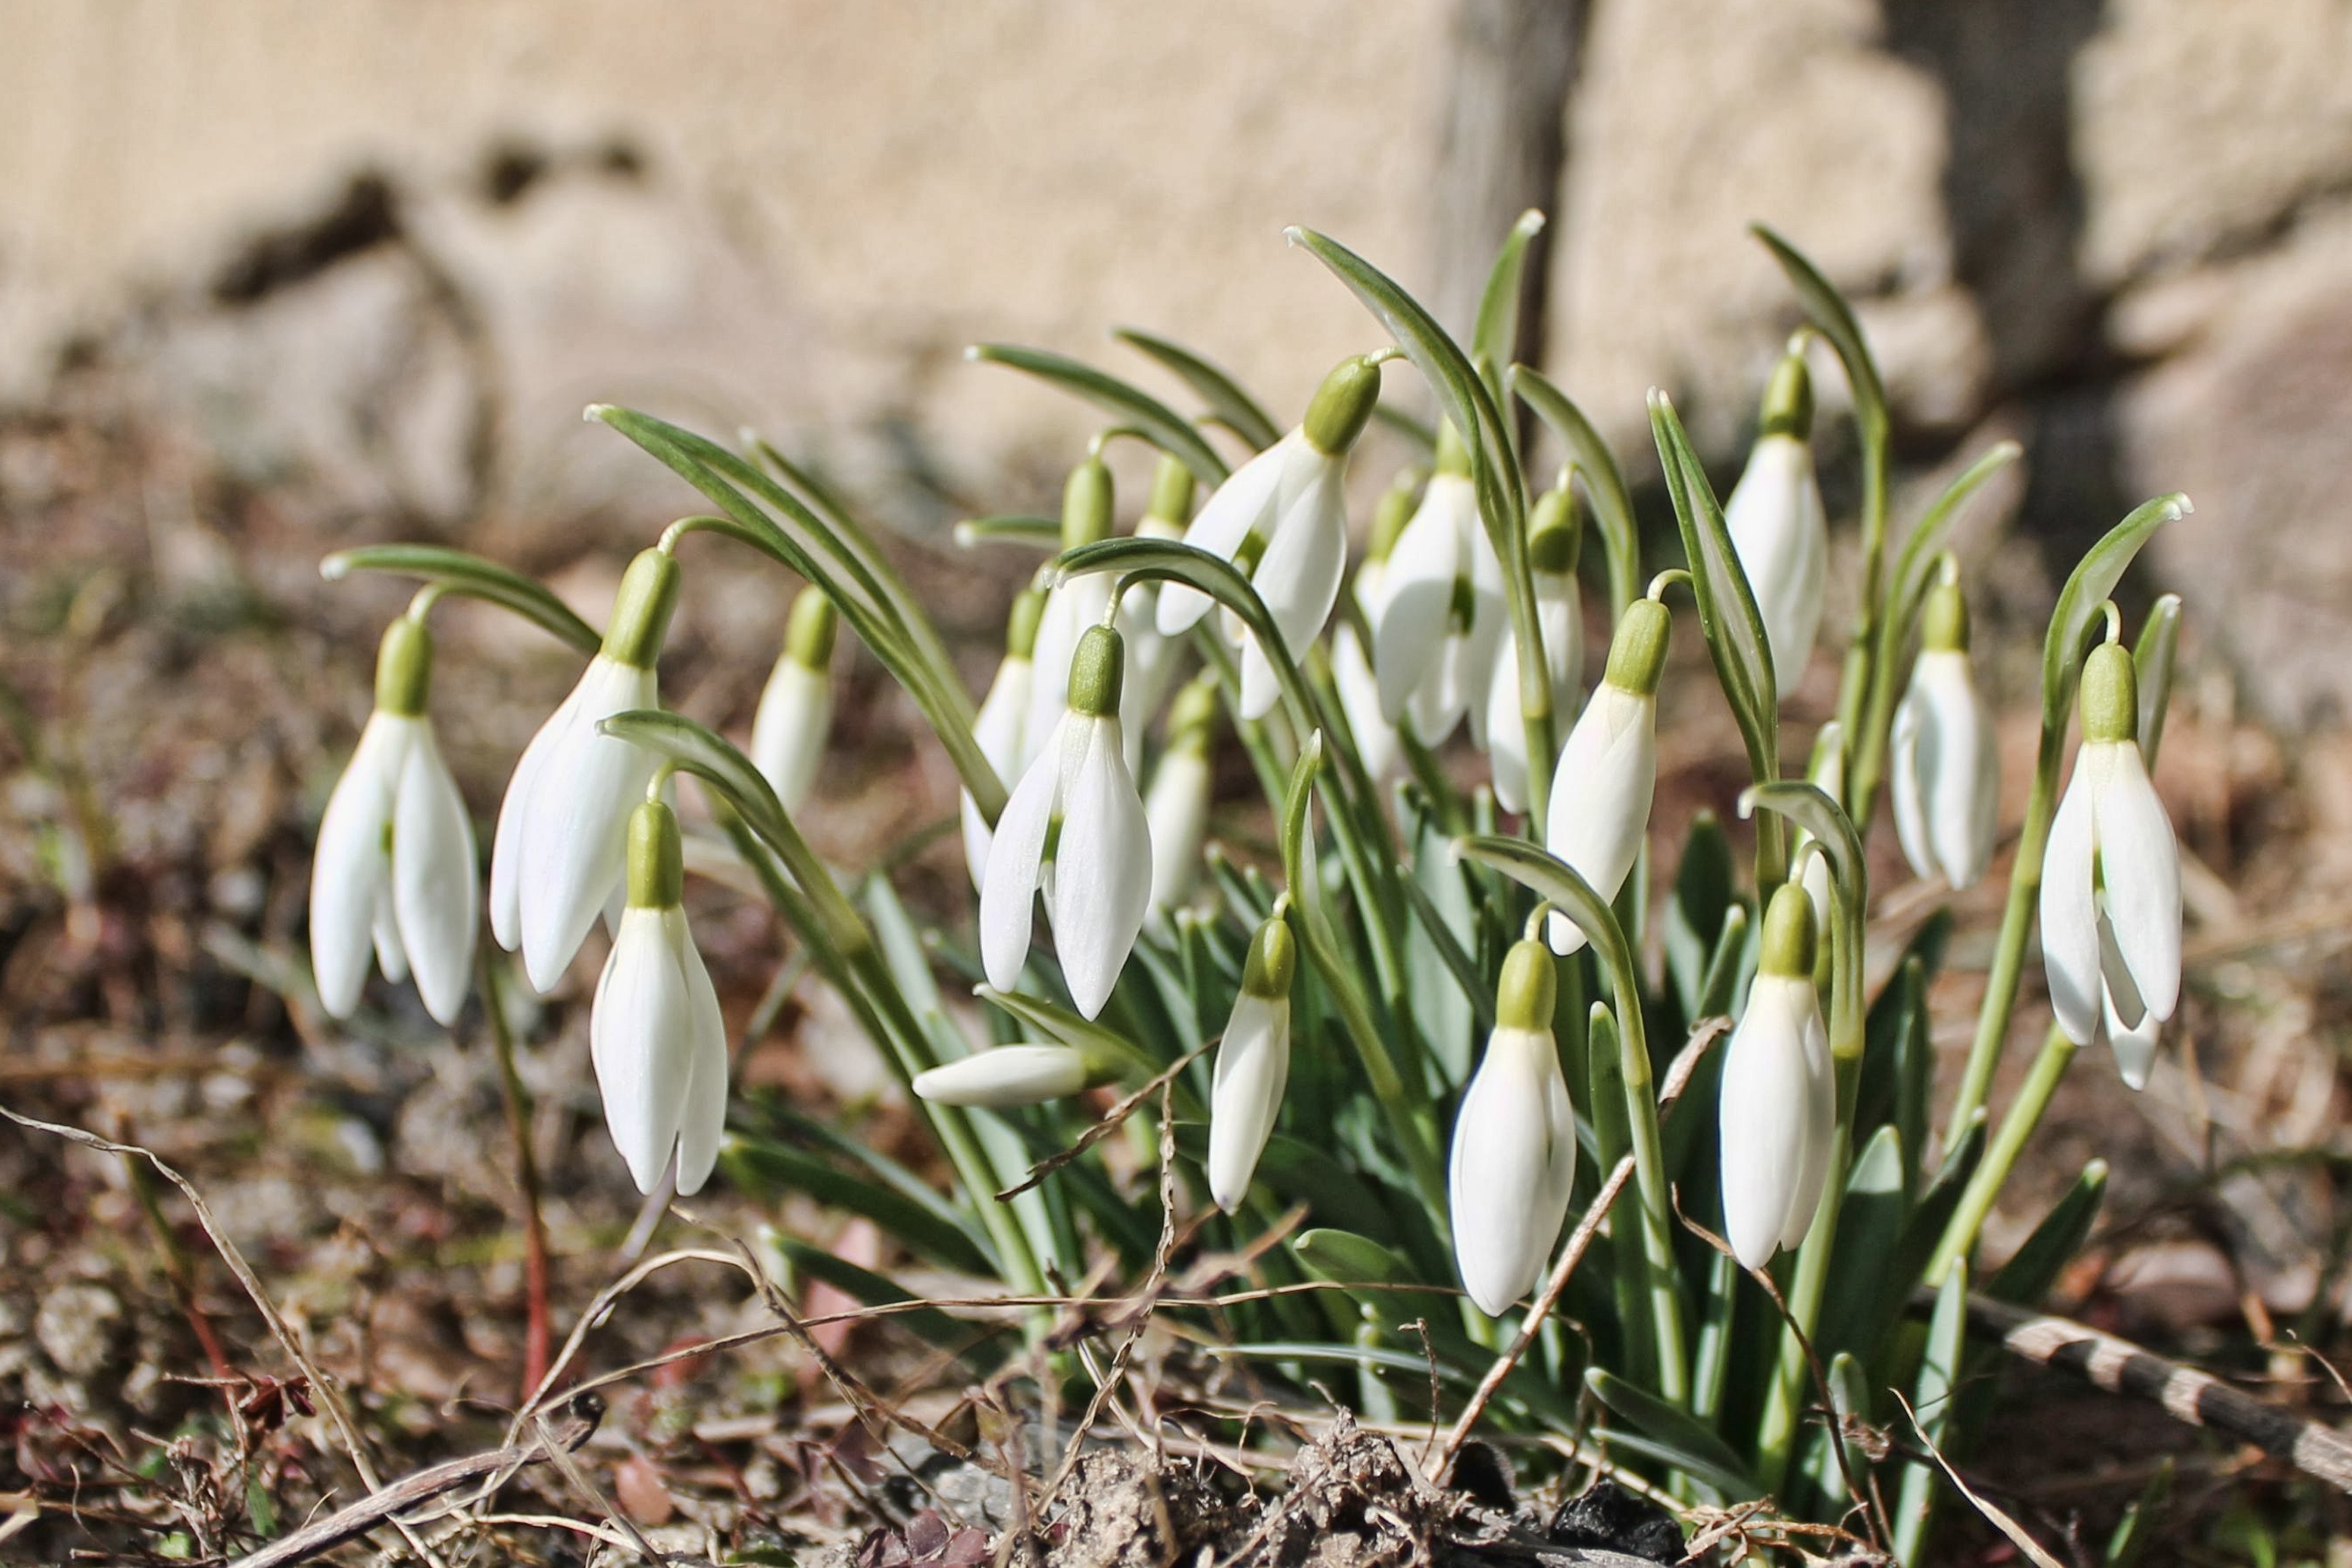
grass, plant, flower, botany, flora, flowers, snowdrop, early bloomer, spring flower, galanthus, flowering plant, flower white, land plant